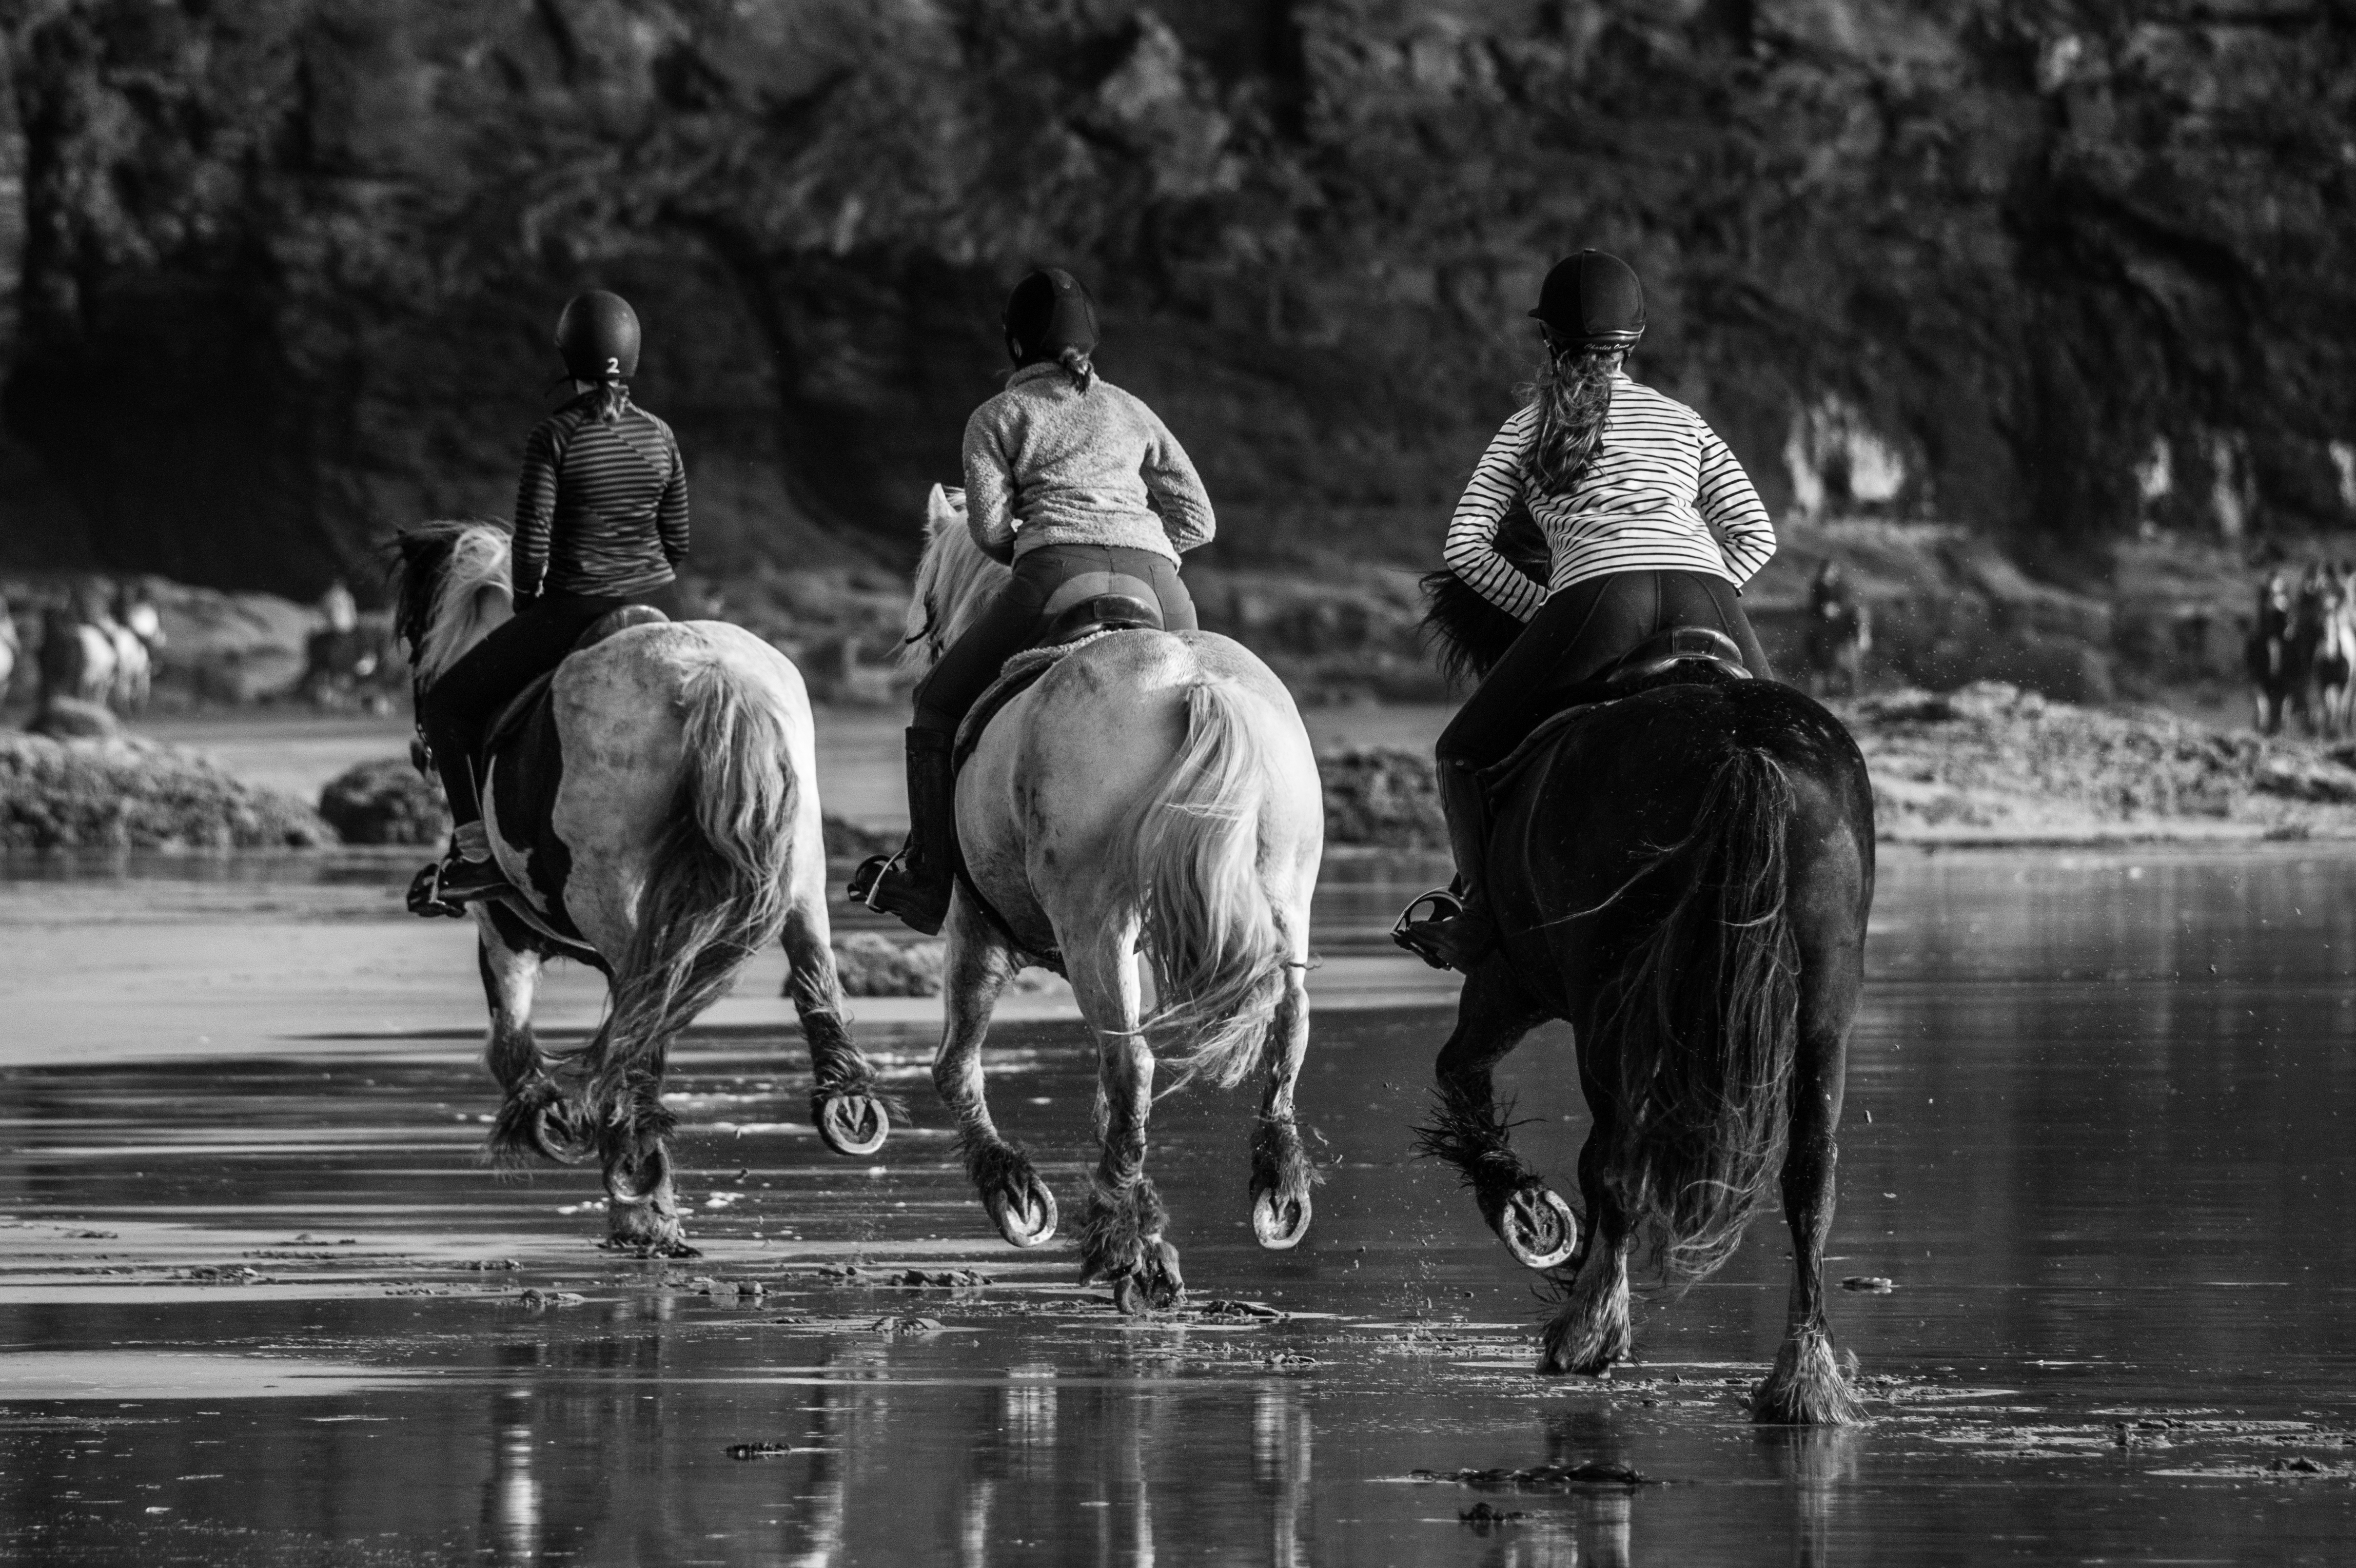
beach, sea, coast, water, sand, black and white, girl, woman, white, wet, animal, cliff, seaside, reflection, horse, black, monochrome, reflect, uk, bw, sandy, horses, wales, haven, girls, women, animals, reflecting, photograph, reflections, noir, blanc, horseshoe, bn, reflects, pembrokeshire, druidston, horseshoes, monochrome photography, horse like mammal, animal sports, equestrian sport